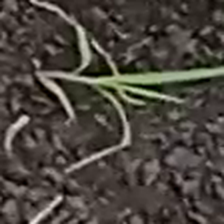
Weed species: Digitaria_SP_(Digitaria Sanguinalis )